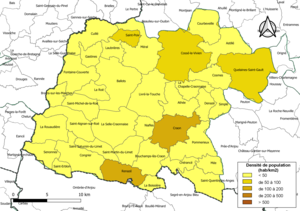
Carte des densités de population (millésimée 2016) des communes de la Communauté de communes du Pays de Craon, département de la Mayenne, France. Composition au 1er janvier 2019.
La communauté de communes du Pays de Craon est une communauté de communes française, située dans le département de la Mayenne.